Santes Creus

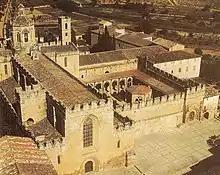
Aerial view.

The monastery's origins date to 1158, when the Lords of Montagut and Albà donated the village of Santes Creus to the monks of Valldaura. The papal decree that was required to establish a monastery was made by Pope Alexander II, and construction of the monastery began in 1174. The complex was completed in 1225.